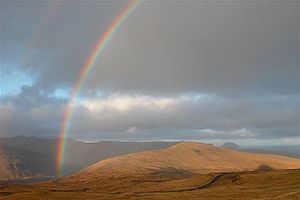
Regnbue
Regnbue ved Suðuroy, Færøerne
"En regnbue er et optisk fænomen; en ""lyseffekt"", som skabes på himlen, når lys fra Solen rammer små vanddråber i luften, f.eks. faldende regn. Sådanne svævende vanddråber har facon omtrent som en kugle – jo mindre de er, desto mere perfekt kugleform har de. Disse kuglerunde dråber bryder, eller ""afbøjer"" lyset på samme måde som et optisk prisme ved en proces, der kaldes refraktion. Og derudover opfører indersiden af dråbernes overflader sig til en vis grad som små spejle, der kaster lyset tilbage i nogenlunde den retning, det kom fra – det er derfor, man altid ser regnbuer i retningen direkte væk fra solen.